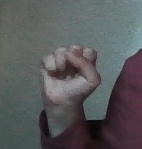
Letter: saad